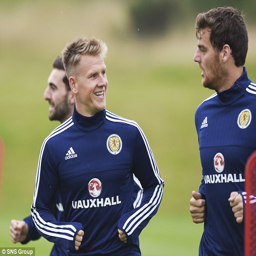
football player says players like football player have the ability to hurt parliamentary republic